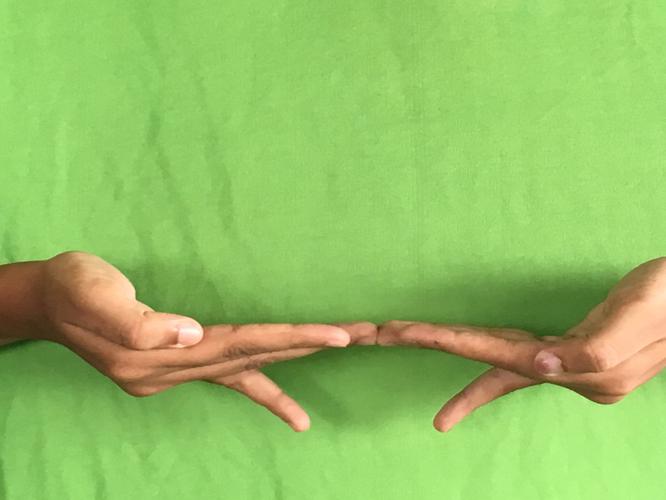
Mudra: Khatva
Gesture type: double_hand